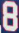
Number: 8